7th Muslim Brigade

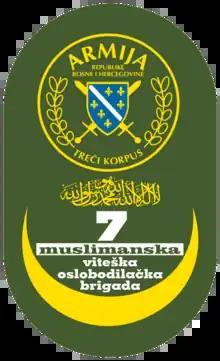
The patch of the 7th Muslim Brigade (as of 1995); worn on issued armbands, mostly for ceremonial use

The 7th Muslim Brigade was an elite all-volunteer brigade of the 3rd Corps of the Army of the Republic of Bosnia and Herzegovina which was active during the Bosnian War. It served as the ARBiH's primary assault brigade in Central Bosnia, and was headquartered in Zenica. The brigade's manpower largely came from the cities of Zenica, Travnik, and Kakanj; however, there were soldiers from all over Bosnia who served in its ranks. During the war, the brigade liberated over 1,100 km of territory, including multiple cities, as well as numerous villages and mountains. Some of the most notable combat actions of the 7th Muslim brigade include the liberation of Vareš, Fojnica, Bugojno, Kakanj, and Travnik from the hands of HVO forces, as well as the defence of Mt. Igman and the liberation of Mt. Vlašić (Opaljenik), Teslić-Šerić (Jezera), Nabožić (Ilijaš), and Vozuća and the Ozren pocket from VRS forces.